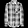
Label: Shirt